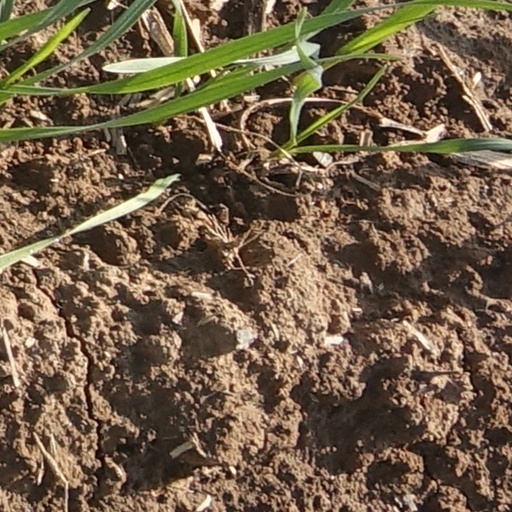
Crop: wheat